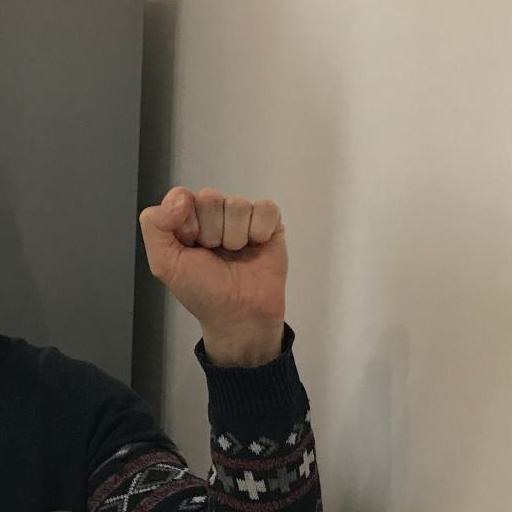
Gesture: fist